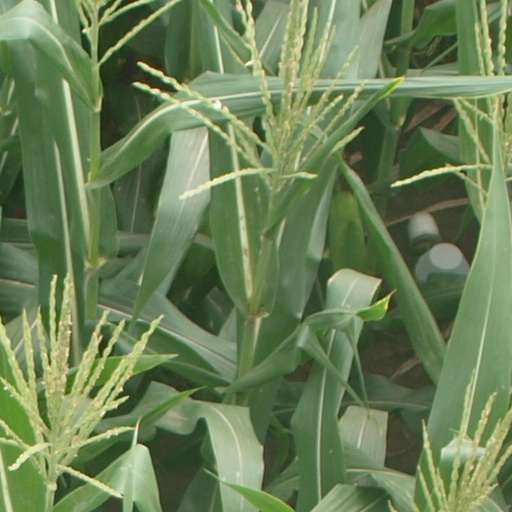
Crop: maize; corn